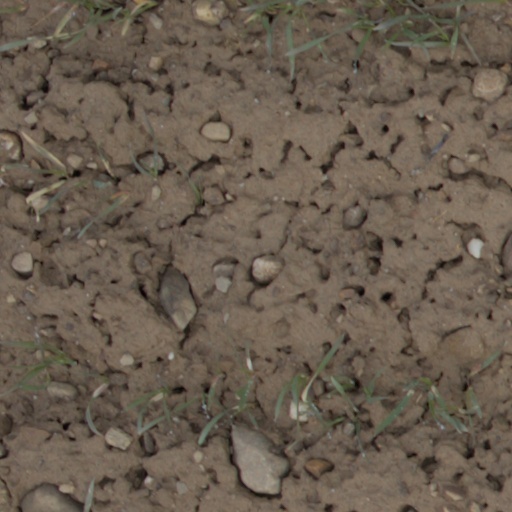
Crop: wheat